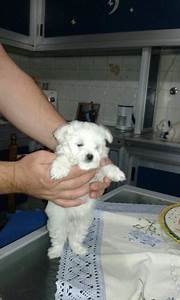
Label: cane